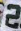
Number: 2